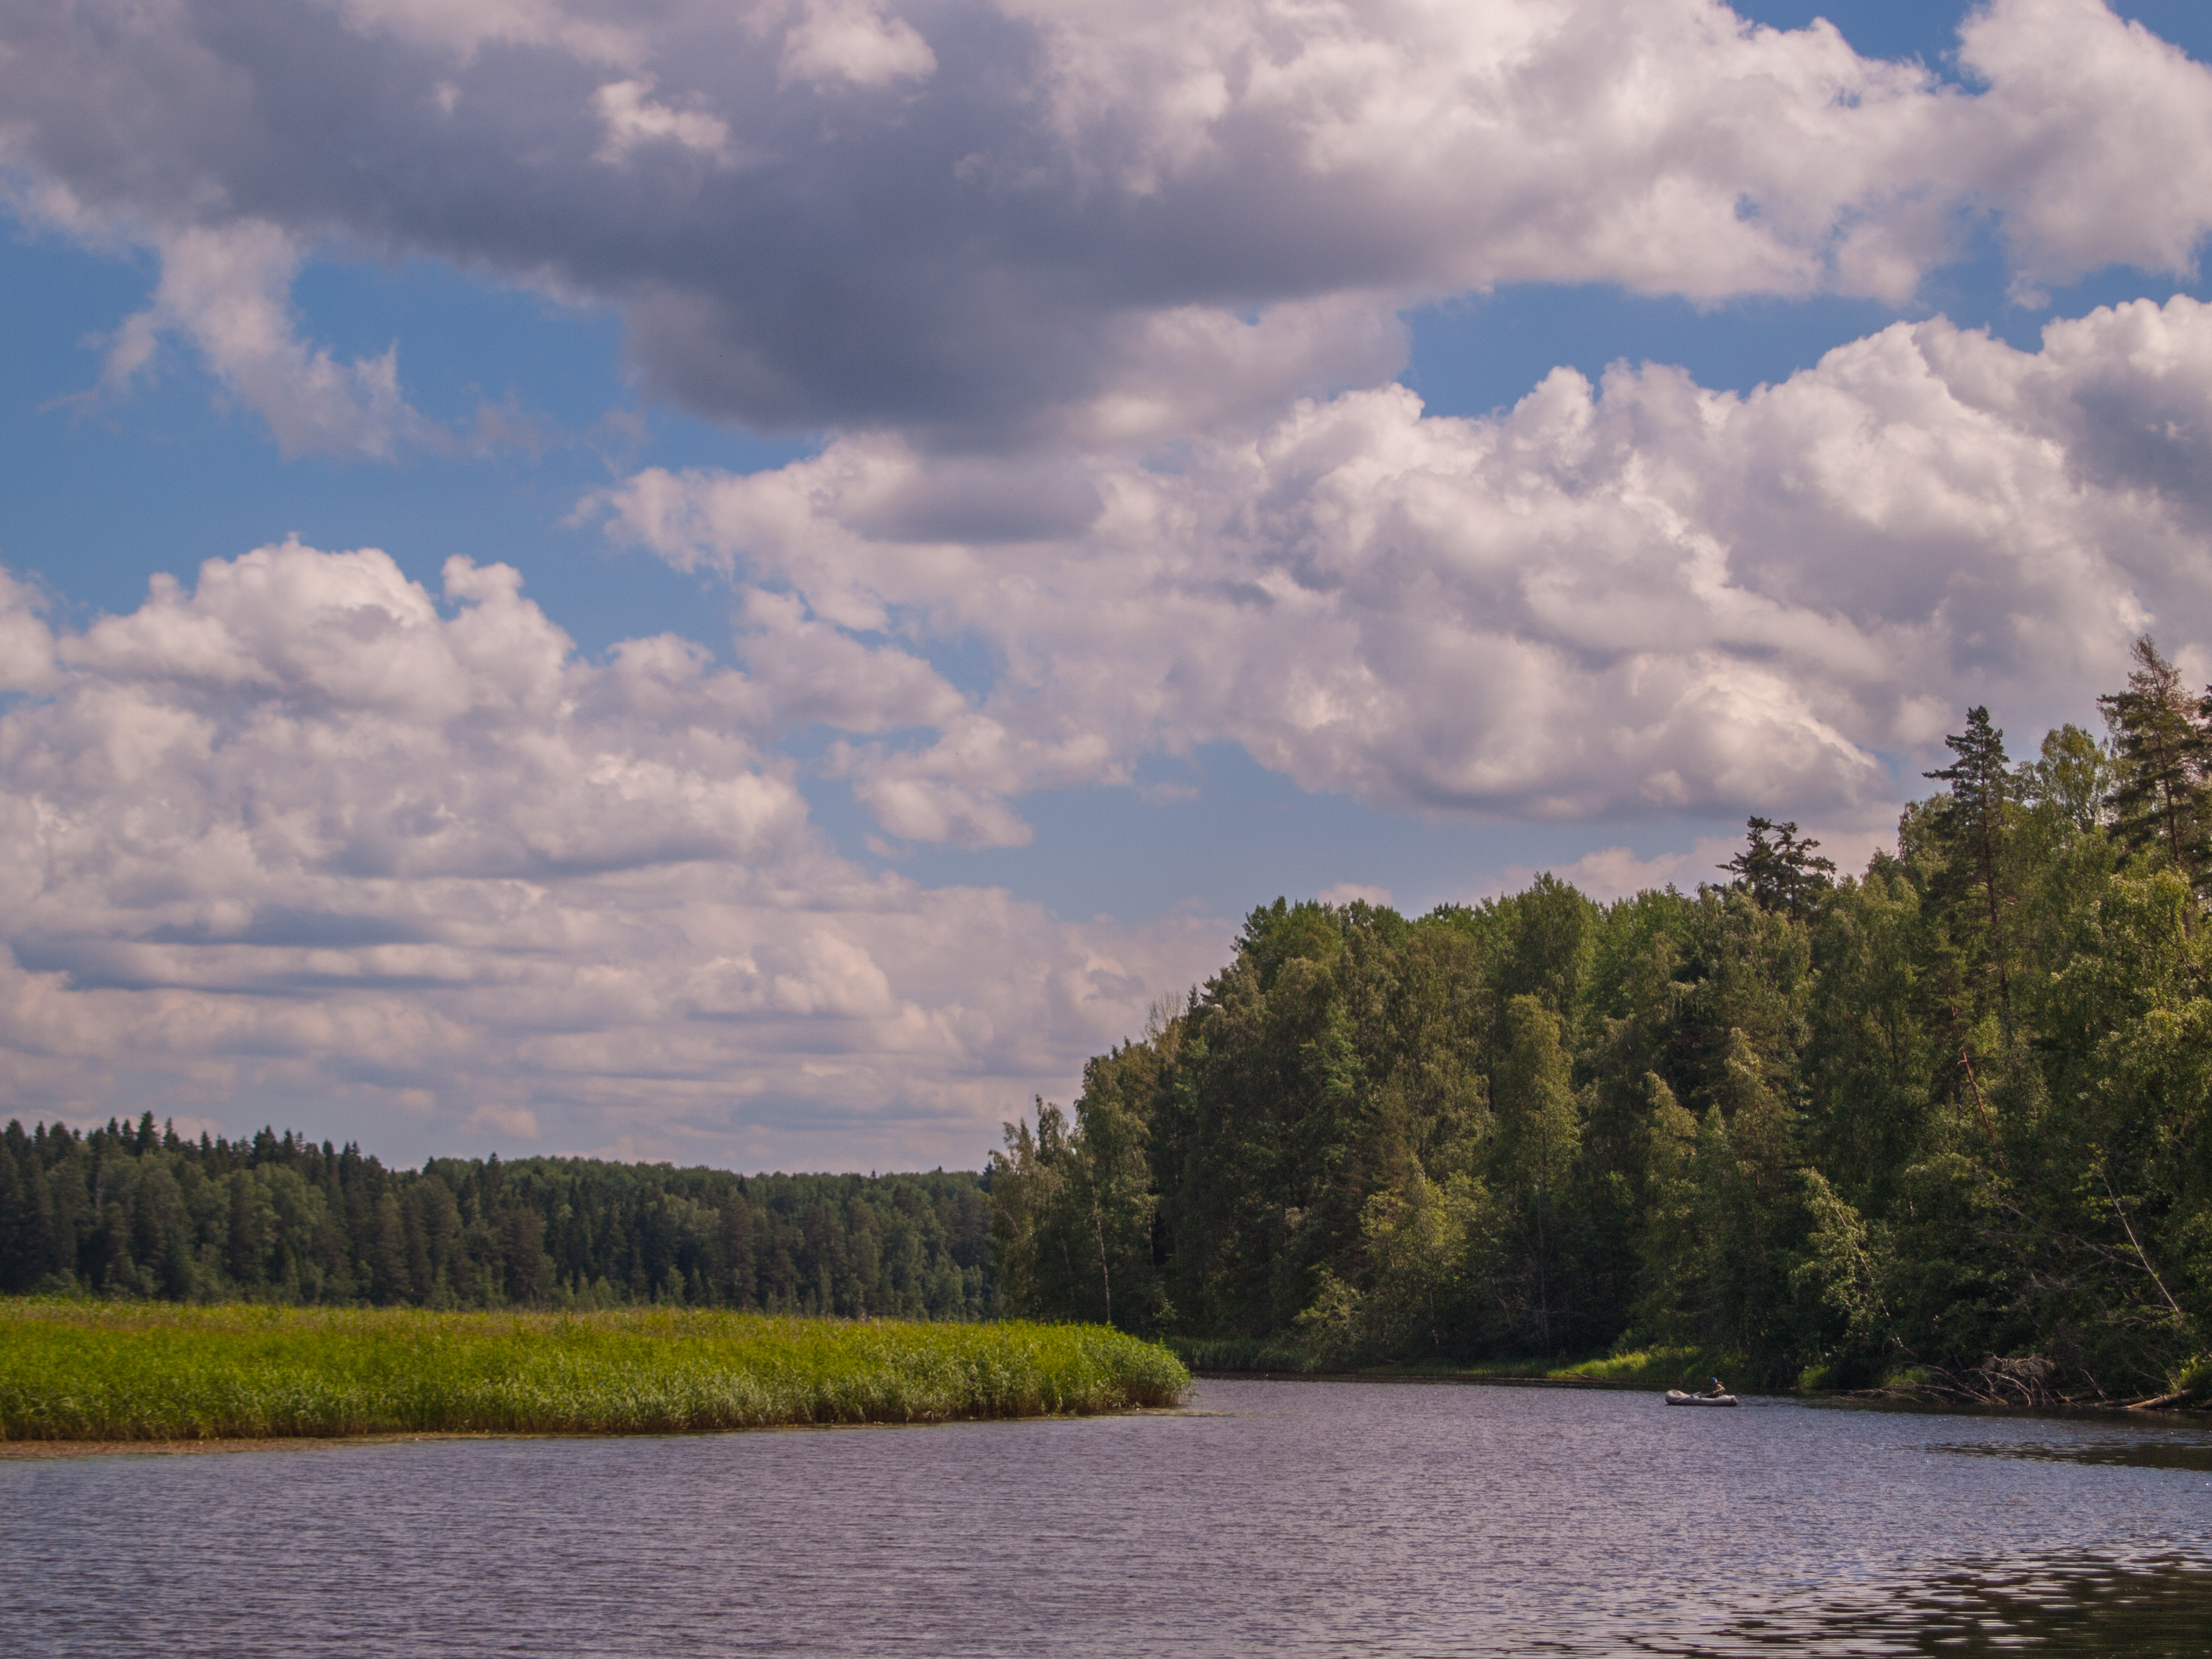
river, clouds, sky, natural landscape, body of water, cloud, nature, water, cumulus, water resources, bank, natural environment, tree, nature reserve, lake, wilderness, waterway, daytime, watercourse, reservoir, floodplain, landscape, ecoregion, reflection, meteorological phenomenon, horizon, inlet, forest, loch, marsh, rural area, sunlight, plant, channel, bayou, national park, wetland, lacustrine plain, meadow, grassland